Pontiac Bonneville Special

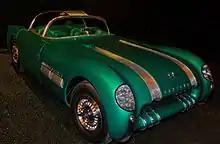
Front view of the emerald green Special

Entry was through conventionally hinged frameless doors and gull-winged Plexiglas panels integrated into a see-through canopy. A dramatically curved rear window completed the "bubble top" in back, providing excellent rearward visibility.